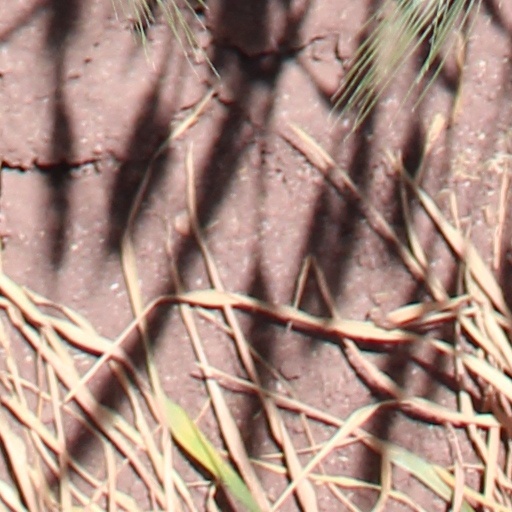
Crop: wheat